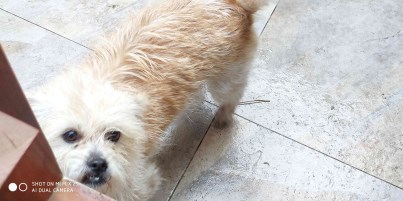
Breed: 3336-n000121-chinese_rural_dog